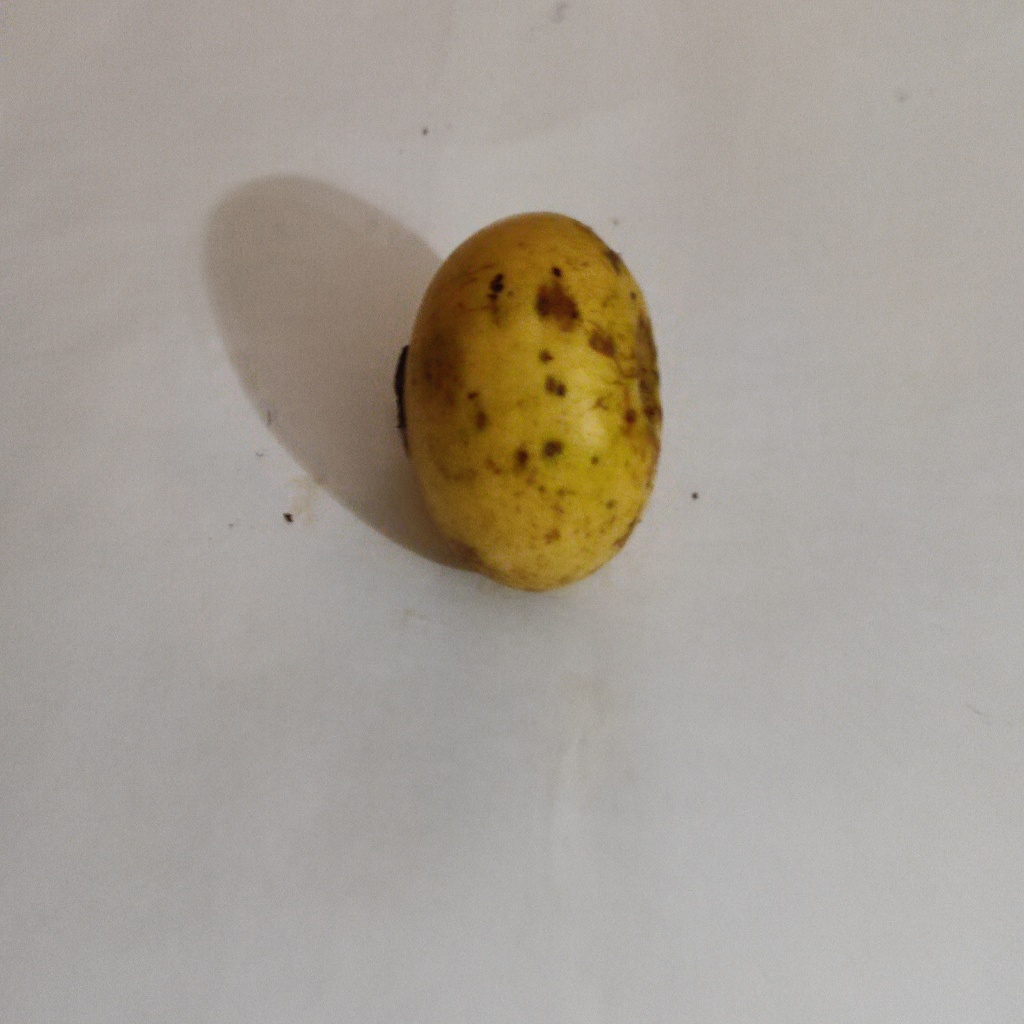
Crop: guava
Quality class: Class_B